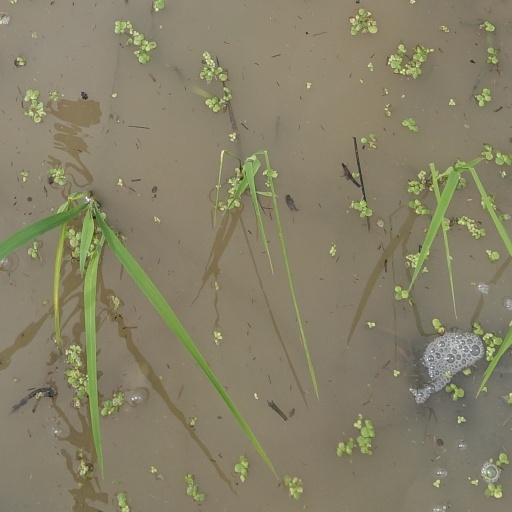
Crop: rice